Greg Brown III

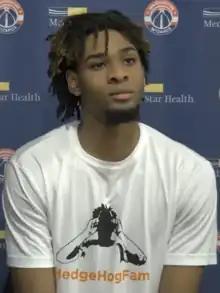
Brown in 2021

Gregory James Brown III (born September 1, 2001) is an American professional basketball player for the Calgary Surge of the Canadian Elite Basketball League (CEBL). He played college basketball for the Texas Longhorns.